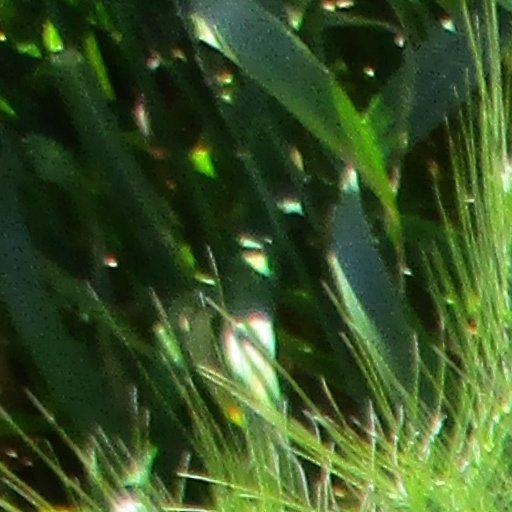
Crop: wheat